Tanya Preminger

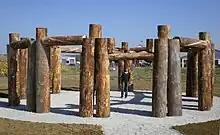
"Woodhenge". 2007. Wood, iron, gravel. Height 320 Diameter 1100 cm. Furstenfeld, Austria.

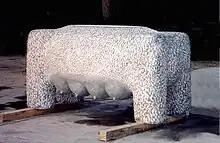
"Mater Nostra". 1998. Marble. 100 x 200 x 100 cm. Anatalya, Turkey.

2009 Artist Residence grant, Pedvale Open Air Museum, Latvia.